1906 French Grand Prix

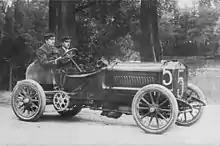
Léon Théry, the winner of the 1904 and 1905 Gordon Bennett races, in his 1904 Richard-Brasier

The first French Grand Prix originated from the Gordon Bennett races, established by American millionaire James Gordon Bennett, Jr. in 1900. Intended to encourage automobile industries through sport, by 1903 the Gordon Bennett races had become some of the most prestigious in Europe; their formula of closed-road racing among similar cars replaced the previous model of unregulated vehicles racing between distant towns, over open roads. Entries into the Gordon Bennett races were by country, and the winning country earned the right to organise the next race. Entries were limited to three per country, which meant that although the nascent motor industry in Europe was dominated by French manufacturers, they were denied the opportunity to fully demonstrate their superiority. Instead, the rule put them on a numerical level footing with countries such as Switzerland, with only one manufacturer, and allowed Mercedes, which had factories in Germany and Austria, to field six entries: three from each country. The French governing body, the Automobile Club de France (ACF), held trials between its manufacturers before each race; in 1904 twenty-nine entries competed for the three positions on offer.